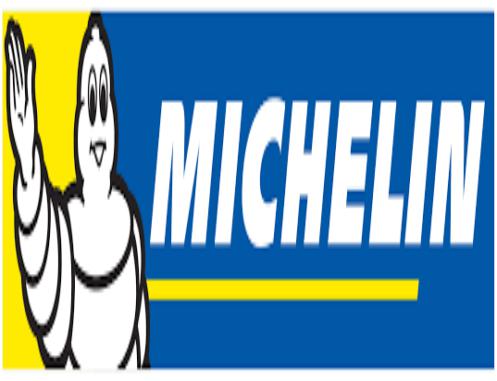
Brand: michelin
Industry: Others